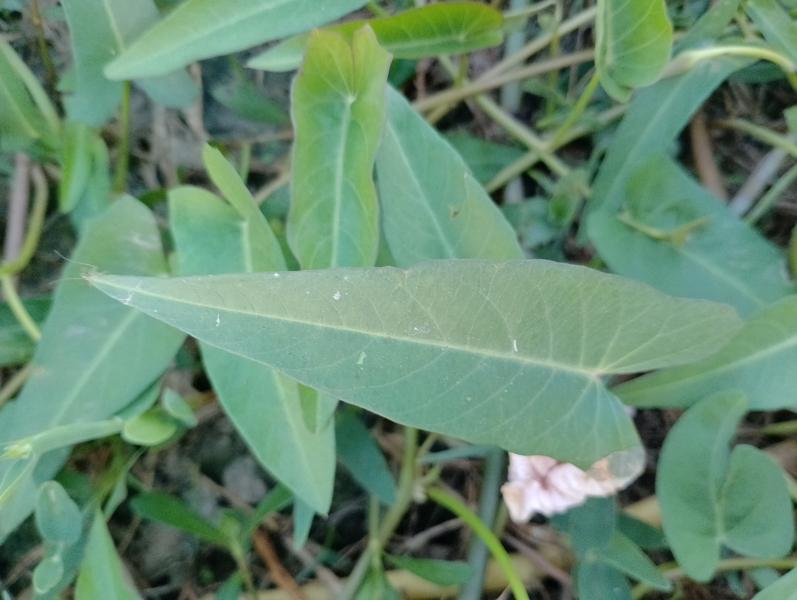
Weed species: Ipomoea aquatic